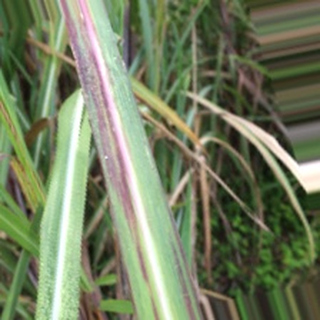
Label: sugarcane_bacterial_blight